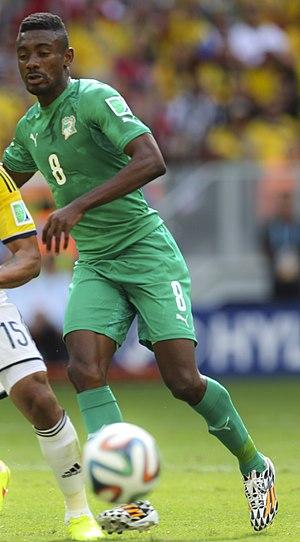
Salomon Armand Magloire Kalou, né le 5 août 1985 à Oumé, est un footballeur international ivoirien qui évolue au poste d'attaquant à Botafogo.